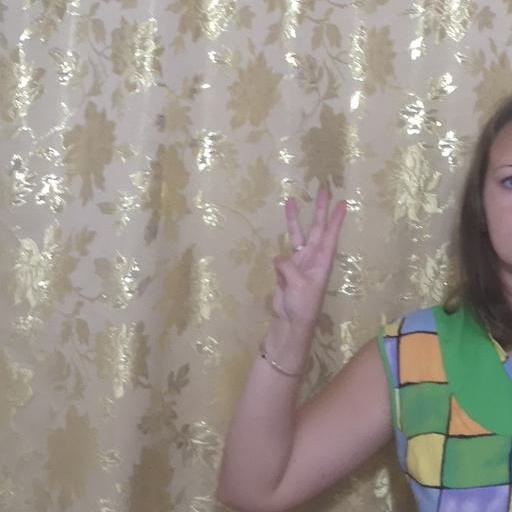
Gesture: three